Second Battle of Naktong Bulge

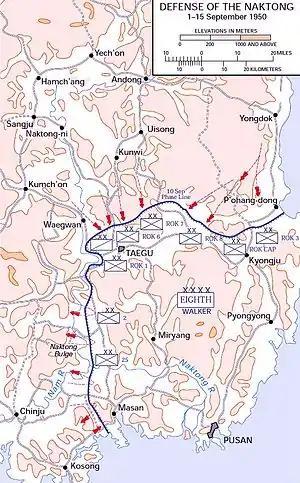
Map of the Pusan Perimeter Defensive line in September 1950 the Kyongju corridor is the northeasternmost sector.

When the KPA approached the Pusan Perimeter on August 5, they attempted the same frontal assault technique on the four main avenues of approach into the perimeter. Throughout August, the KPA 6th Division, and later the 7th Division engaged the US 25th Infantry Division at the Battle of Masan, initially repelling a UN counteroffensive before countering with battles at Komam-ni and Battle Mountain. These attacks stalled as UN forces, well equipped and with plenty of reserves, repeatedly repelled KPA attacks. North of Masan, the KPA 4th Division and the US 24th Infantry Division sparred in the Naktong Bulge area. In the First Battle of Naktong Bulge, the KPA division was unable to hold its bridgehead across the river as large numbers of US reserve forces were brought in to repel it, and on August 19, the KPA 4th Division was forced back across the river with 50 percent casualties. In the Taegu region, five KPA divisions were repulsed by three UN divisions in several attempts to attack the city during the Battle of Taegu. Particularly heavy fighting took place at the Battle of the Bowling Alley where the KPA 13th Division was almost completely destroyed in the attack. On the east coast, three more KPA divisions were repulsed by the ROK at P'ohang-dong during the Battle of P'ohang-dong. All along the front, the KPA troops were reeling from these defeats, the first time in the war their tactics were not working.